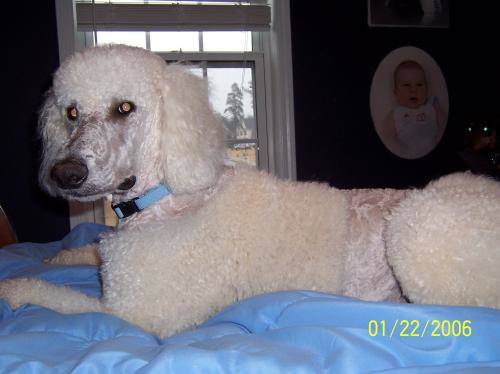
Label: dog